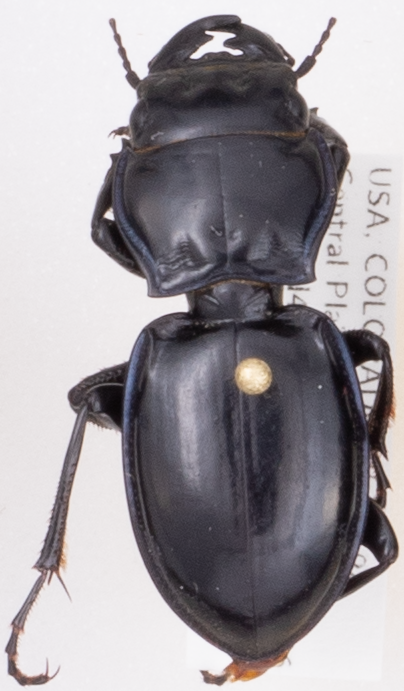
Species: Pasimachus elongatus
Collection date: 2018-06-07
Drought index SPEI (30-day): -0.288
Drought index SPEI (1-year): -0.02
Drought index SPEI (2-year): -0.372